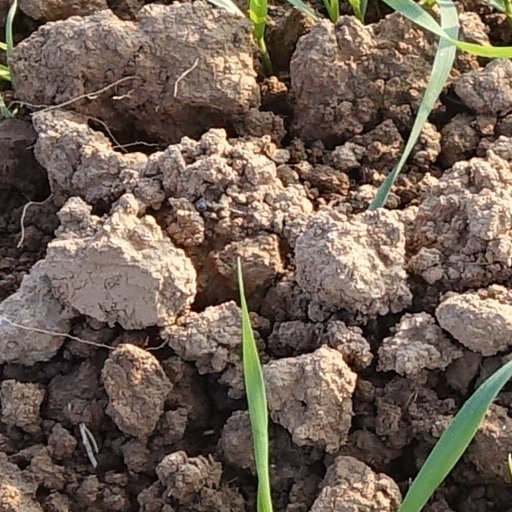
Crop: wheat